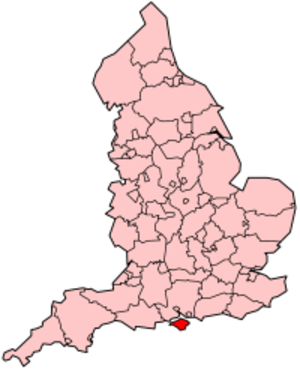
Isle of Wight
Isle of Wights beliggenhed
Isle of Wight er en engelsk ø og et selvstændigt grevskab, beliggende i den Engelske Kanal, fem kilometer fra Storbritanniens sydkyst. Øen ligger syd for grevskabet Hampshire og adskilles fra fastlandet England af et havområde, der kaldes Solent. Øen har været populær siden den victorianske tid som et feriested og er kendt for sin naturlige skønhed og for sin verdensberømte sejlads med basis i Cowes.